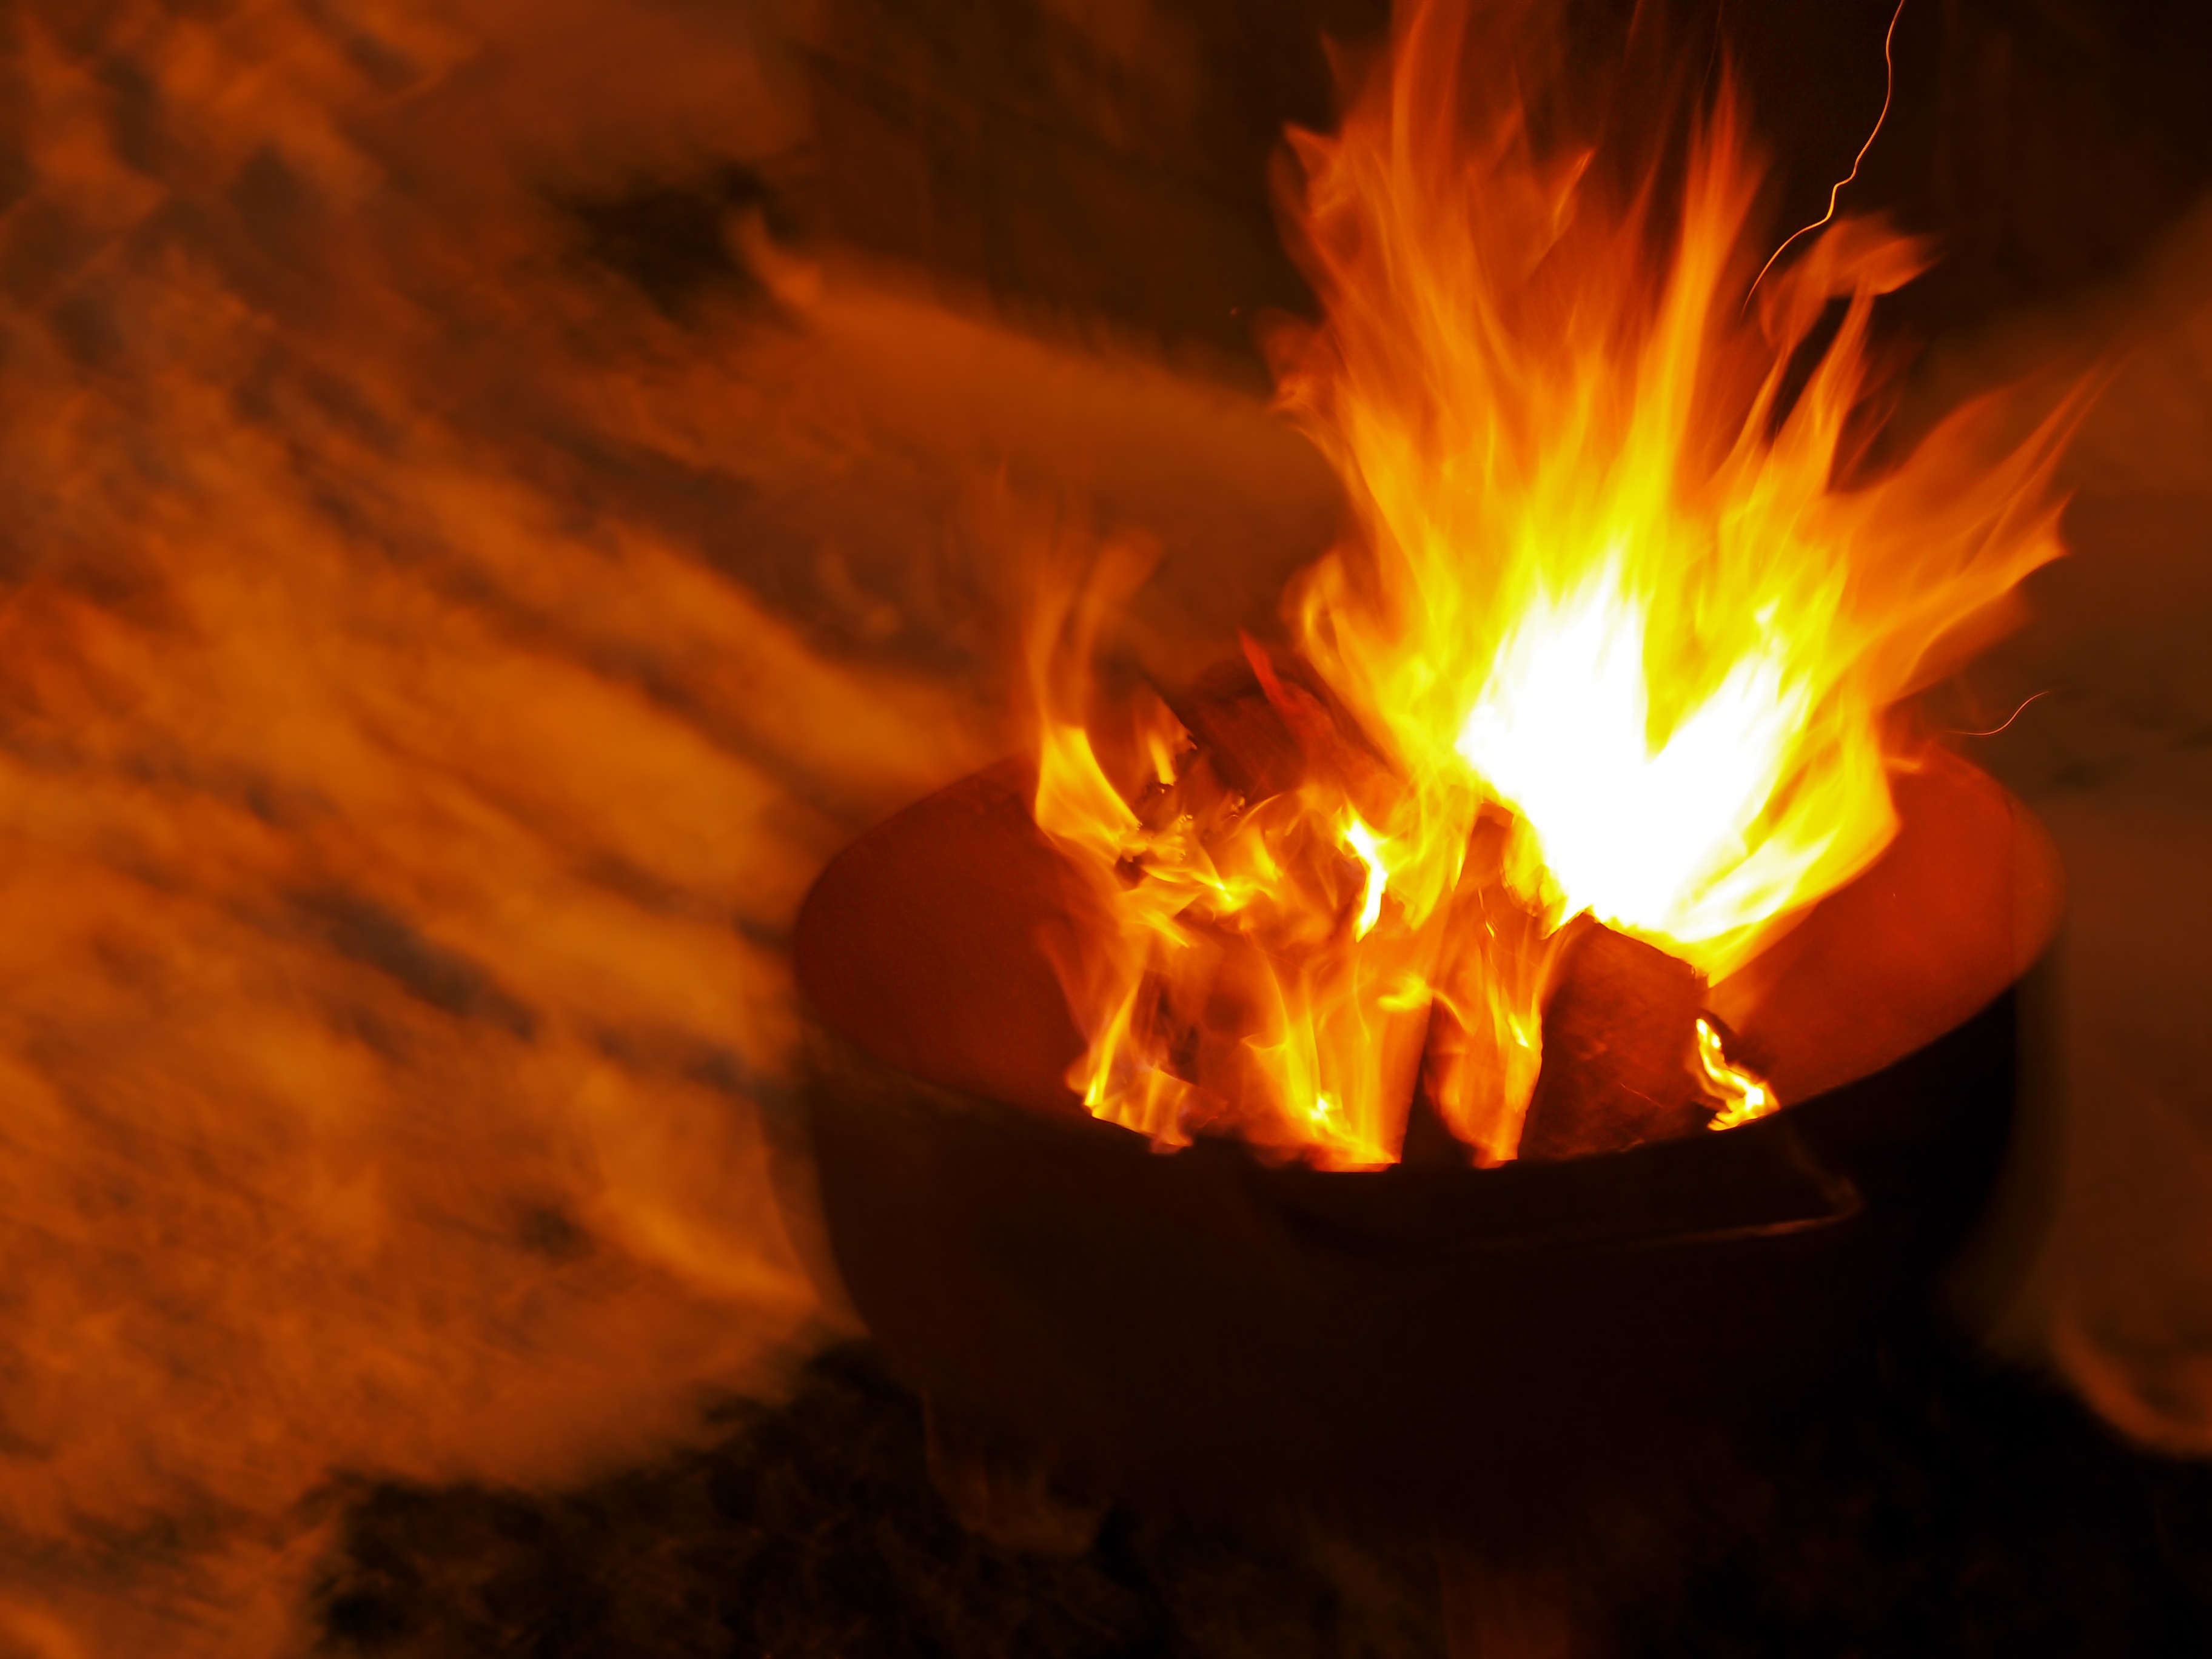
nature, flame, fire, human, darkness, yellow, campfire, bonfire, hot, macro photography, geological phenomenon